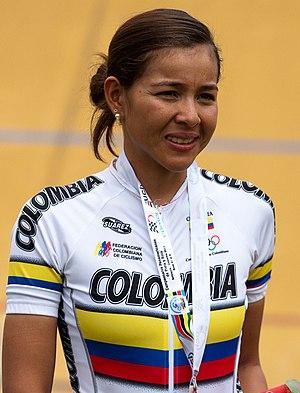
Lorena Vargas lors des championnats panaméricains de cyclisme 2011.
Lorena Vargas Villamil est une coureuse cycliste colombienne. Active sur route et sur piste, elle a été plusieurs fois médaillée lors de compétitions continentales américaines, et championne de Colombie sur route en 2012 et 2013.